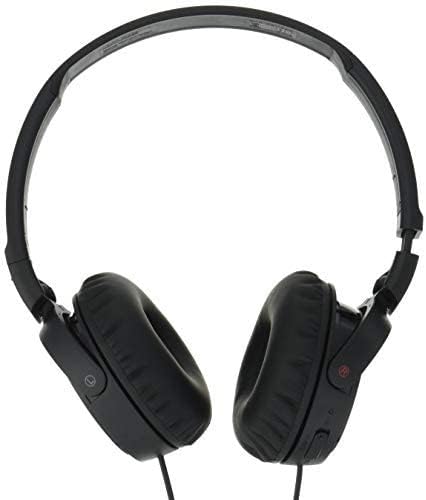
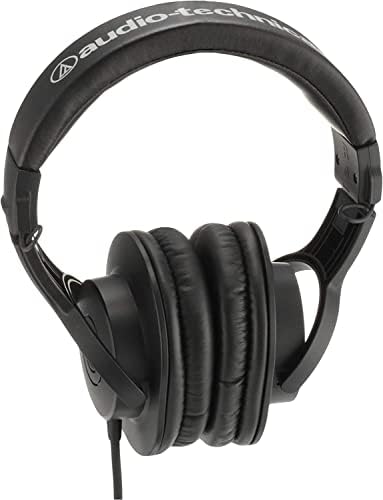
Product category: headphones
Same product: no